Saxe-Coburg and Braganza branch

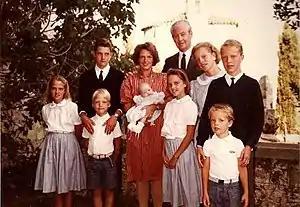
Saxe-Coburg and Braganza family in 1985

The members of this branch would not normally be eligible for the dignity of Dom; since titles of nobility is not transmitted through the mother by the nobility rules of Brazil given that their claim to that dignity came from Princess Leopoldina.